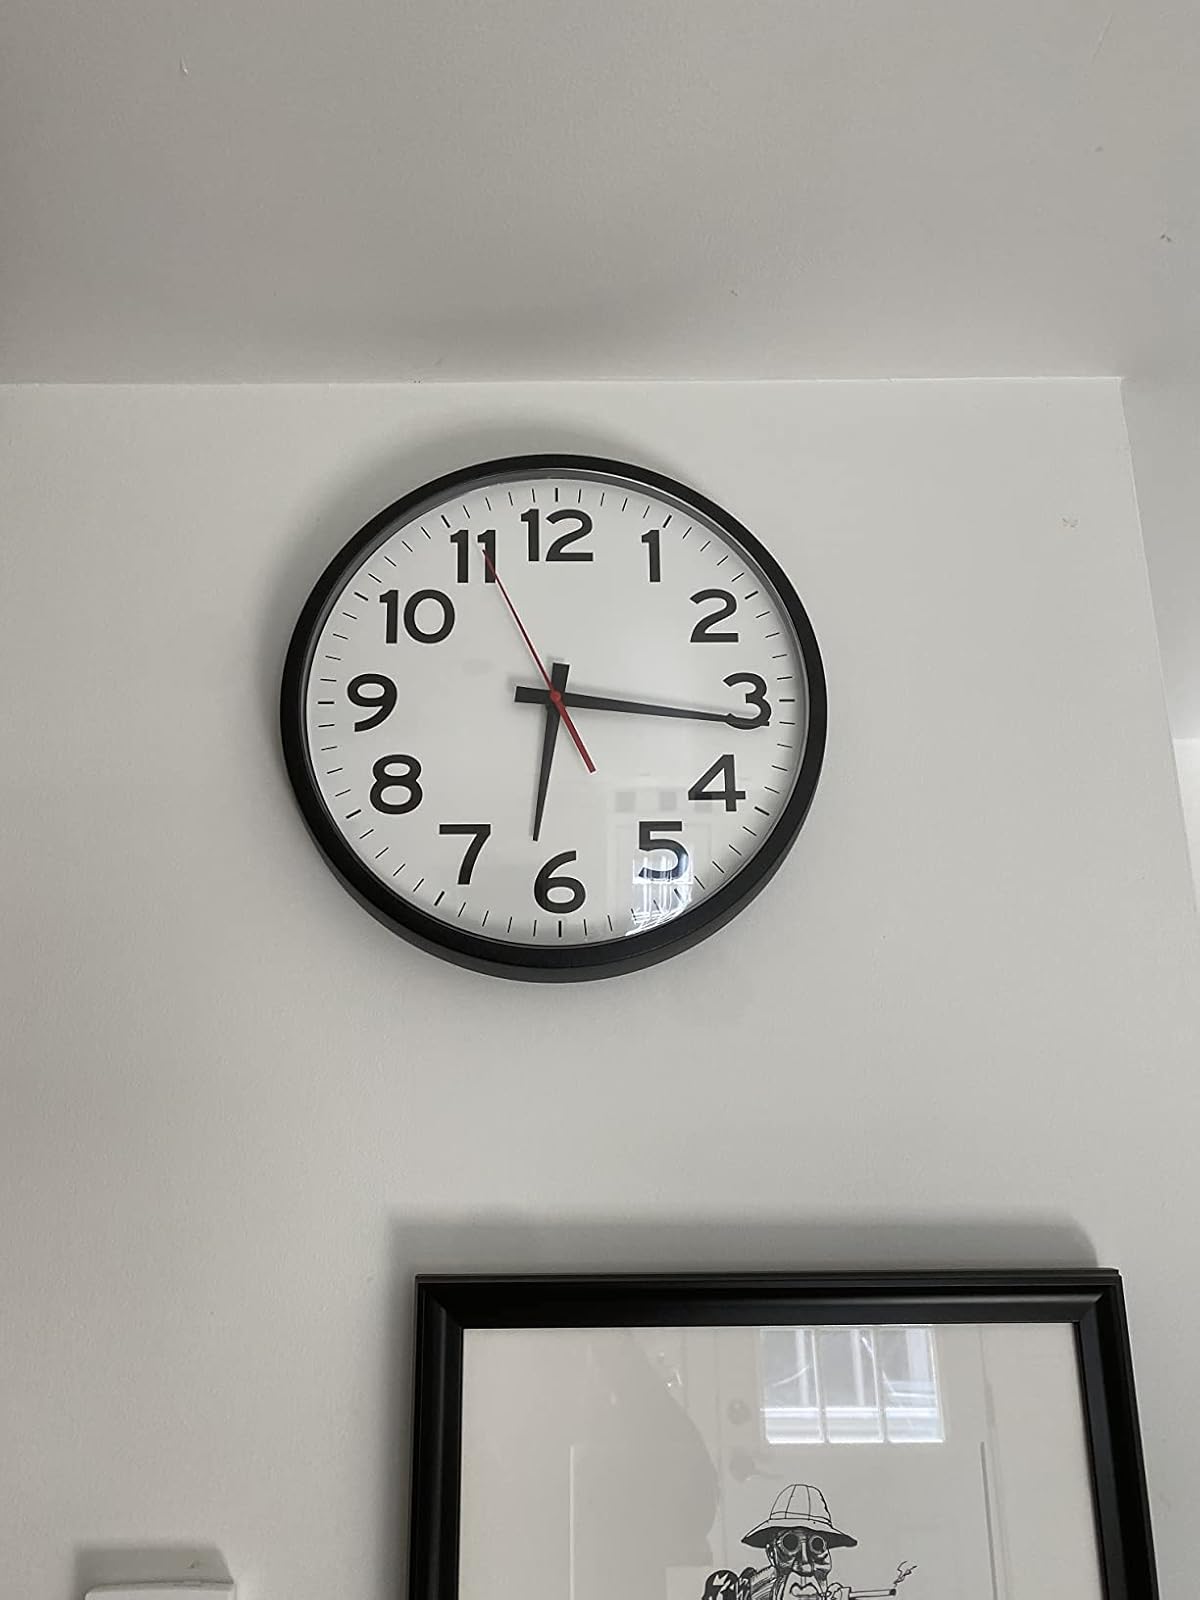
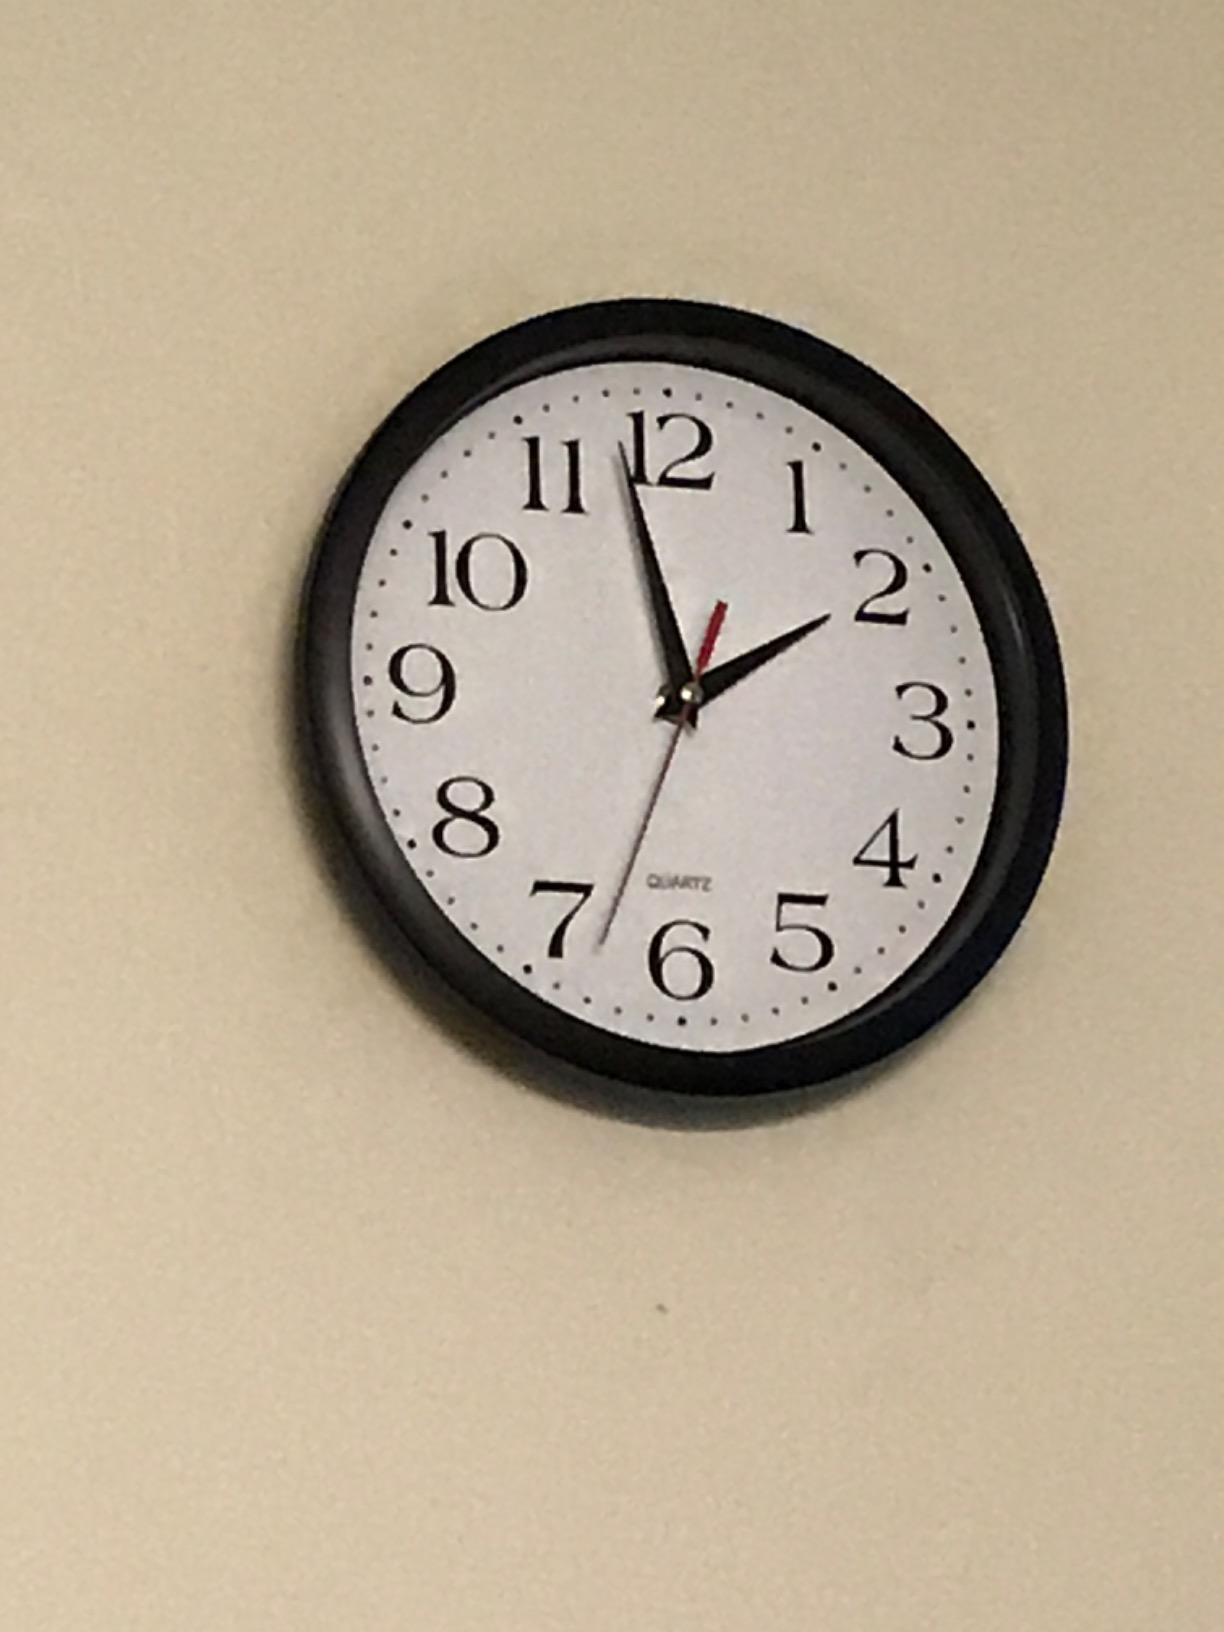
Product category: clock
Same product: no